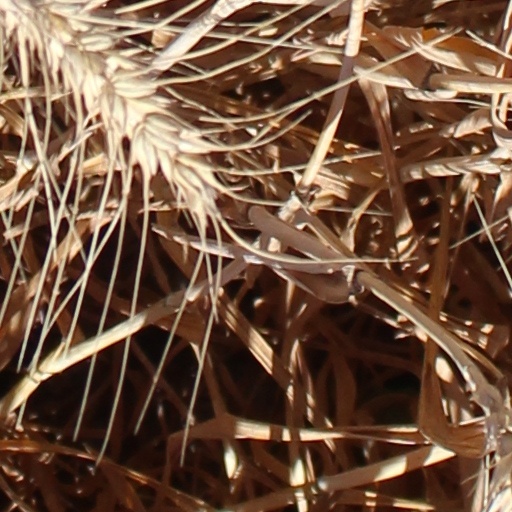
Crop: wheat